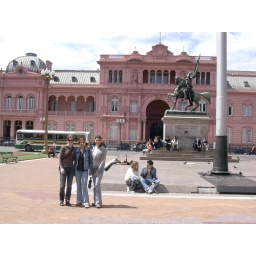
Plaza de Mayo with the pink house in the background